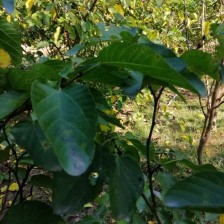
Variety: WhiteKing